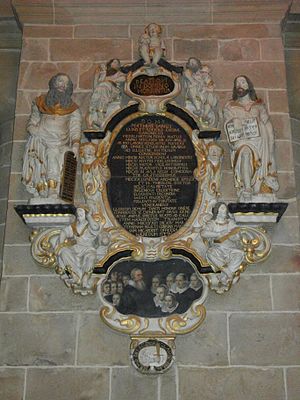
Epitafium
Epitafium i Lund Domkirke
Epitafium eller epitaf er en mindetavle, som anbringes ved en grav på en væg i et gravkapel, i en kirke eller på graven. Kendes fra epitafmonumenter i Italien med væggrave i selve kirkerummet. Den døde afbildes ofte på dem. De ældste mindesmærker af denne art er fra 13. århundrede.